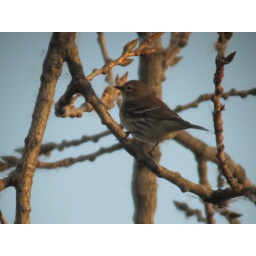
This yellow rump on a cottonwood tree was photographed in October 2010 at Dick Young Forest Preserve, Batavia, IL.